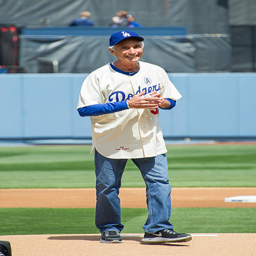
baseball player attends a baseball game .